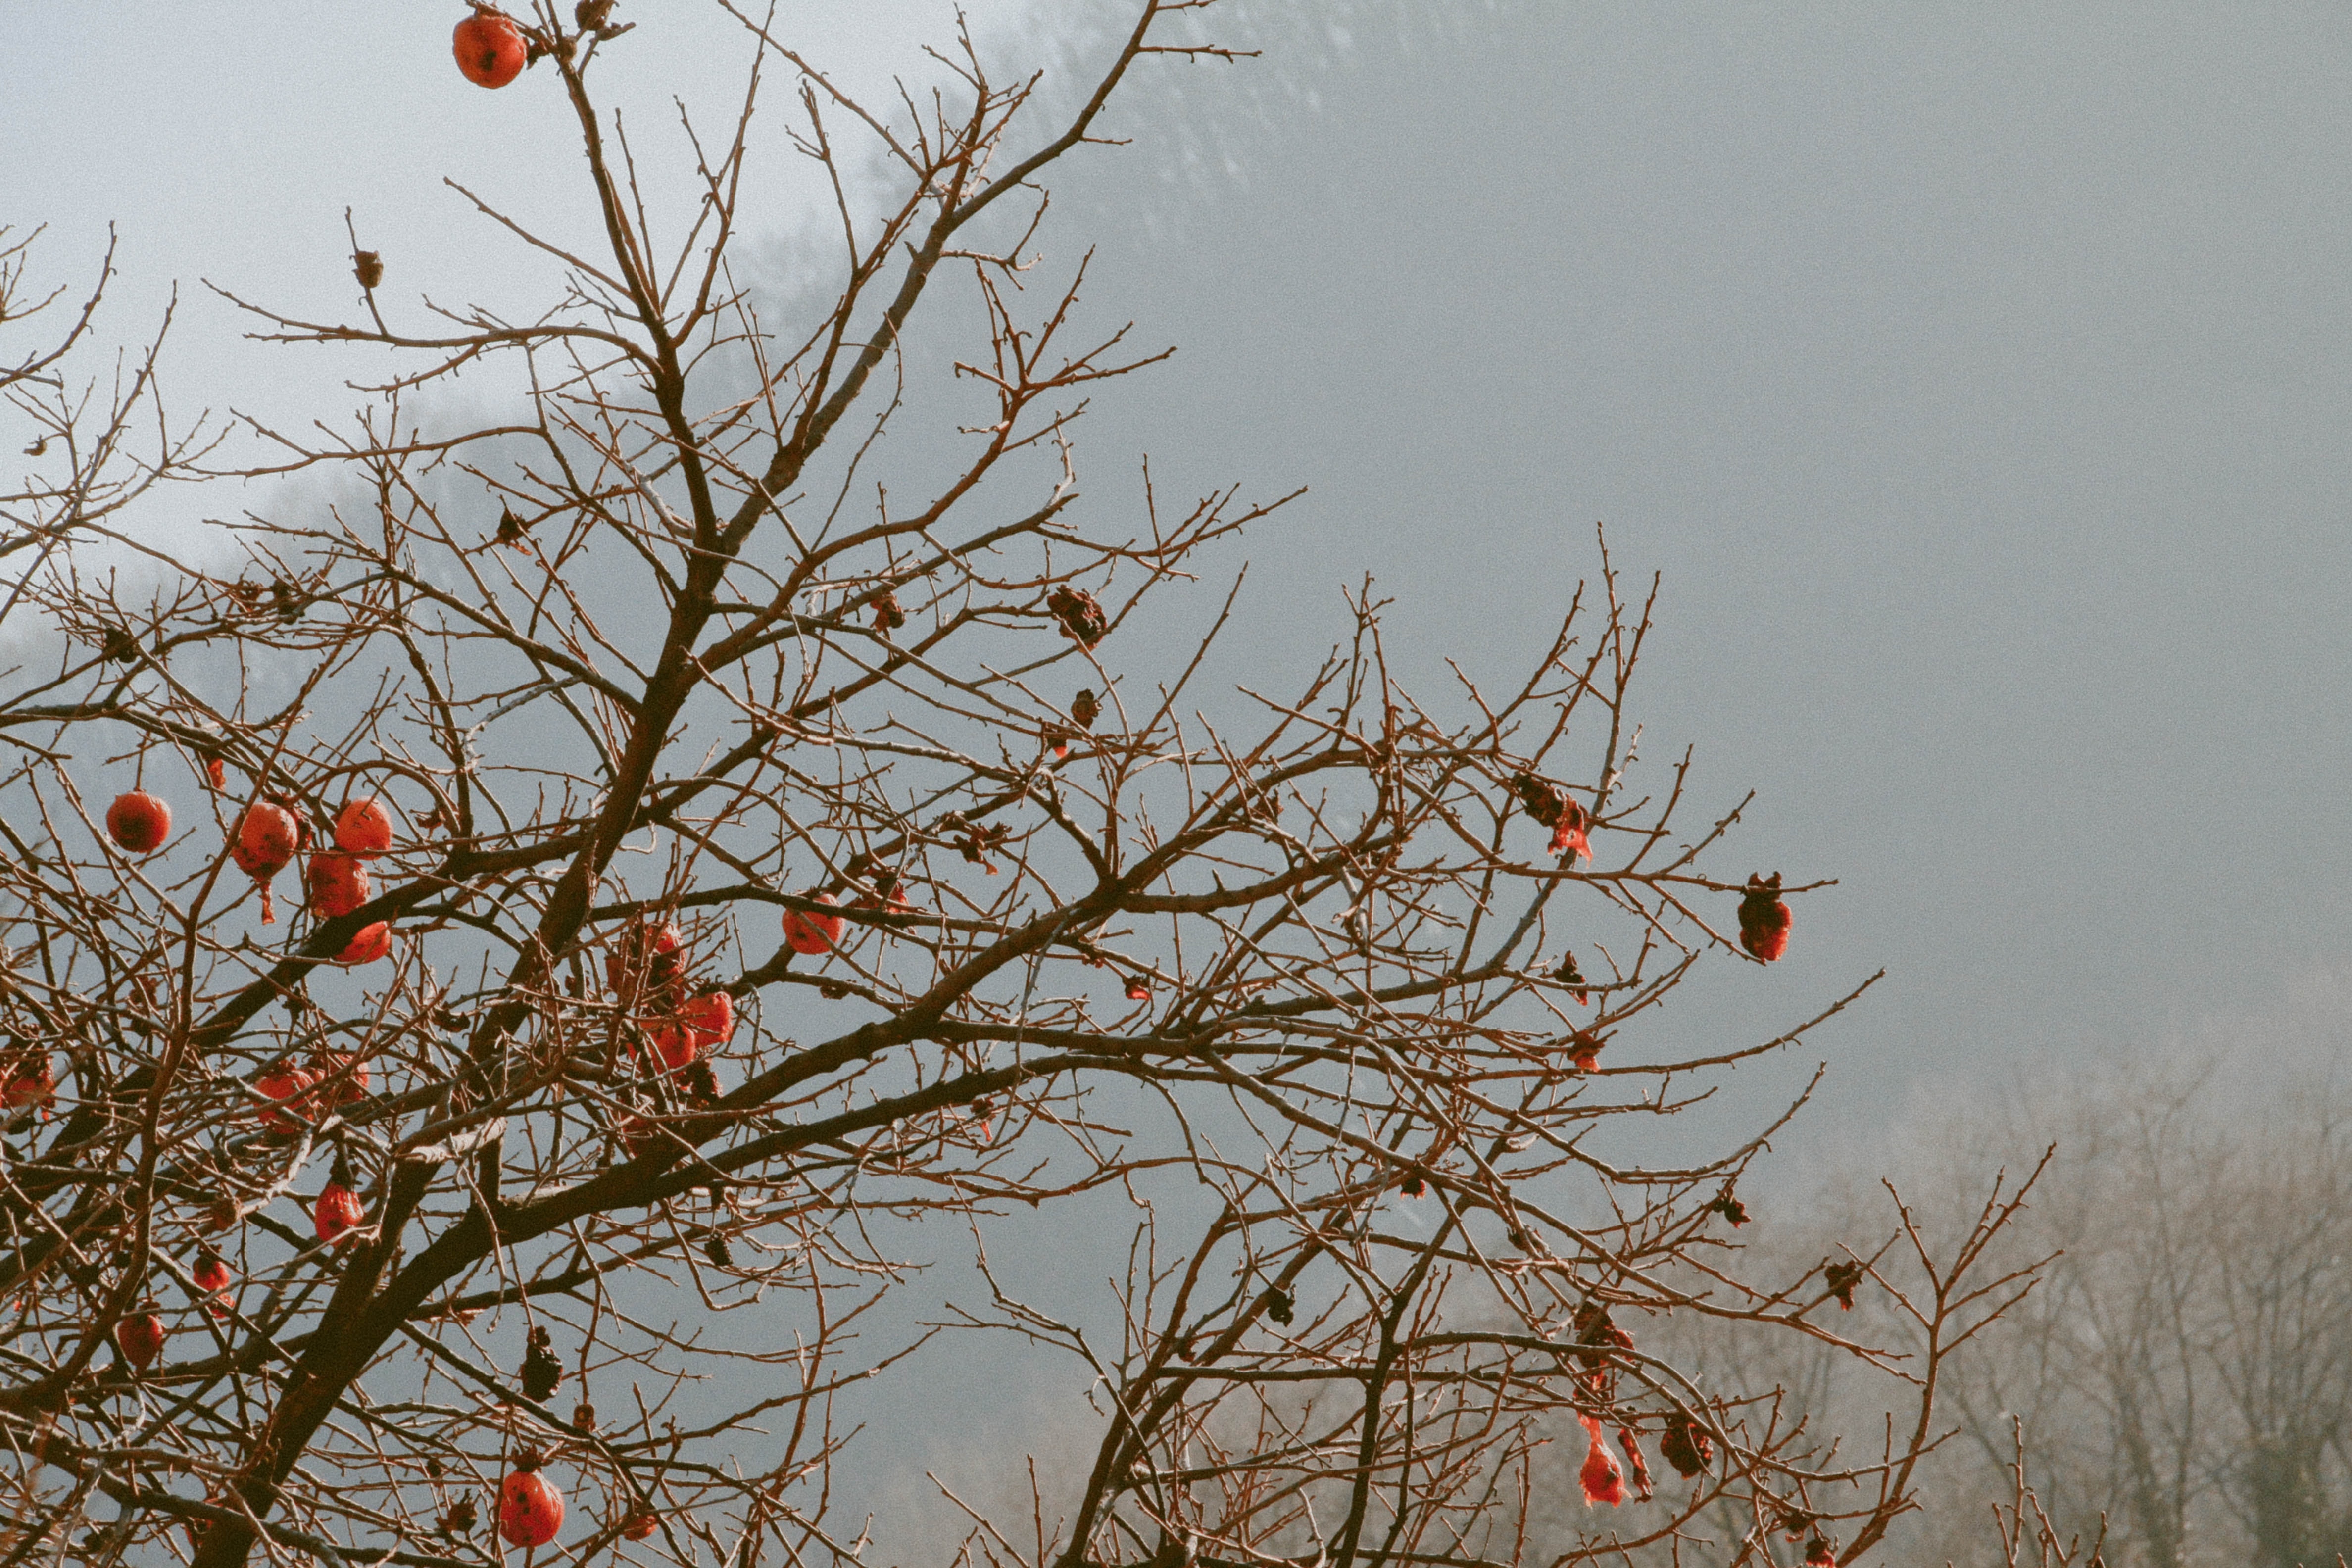
branch, tree, twig, atmospheric phenomenon, sky, plant, woody plant, leaf, spring, plant stem, coquelicot, flower, rose hip, winter, cardinal, perching bird, bird, autumn